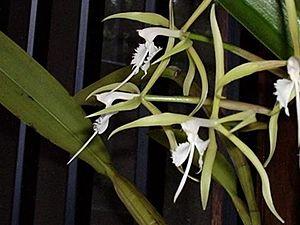
Epidendrum est un genre d'orchidées de 1 000 espèces, appelées communément épidendrons, originaires d'Amérique tropicale et semitropicale. Les espèces de ce genre sont très variées, aussi bien par la taille que par l'aspect. Elles peuvent être épiphytes, lithophytes ou terrestres. Grands amateurs de lumière certains épidendrons tolèrent même le plein soleil tel l'Epidendrum ibaguense. La multiplication peut se faire facilement par séparations des tiges ou des pseudobulbes. Les épidendrons font partie des premières orchidées qui furent importées en Europe.